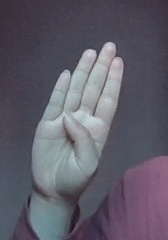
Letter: kaaf